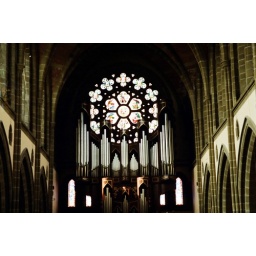
Organ pipes and rose window by available sunlight. Sun is a little east of south of the south windows.